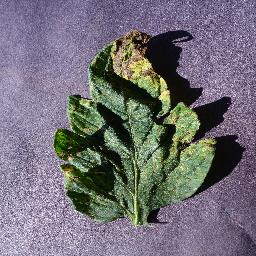
Label: Tomato___Septoria_leaf_spot